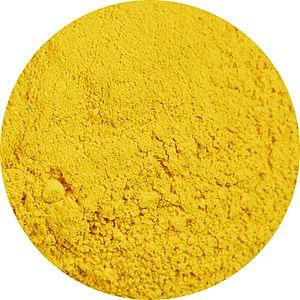
jaune azo PY74
Les jaunes de Hansa sont des pigments jaunes qui varient du jaune verdâtre au jaune orangé.